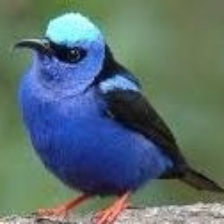
Species: RED LEGGED HONEYCREEPER
Scientific name: CYANERPES CYANEUS